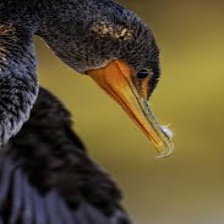
Species: DOUBLE BRESTED CORMARANT
Scientific name: PHALACROCORAX AURITUS